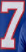
Number: 7